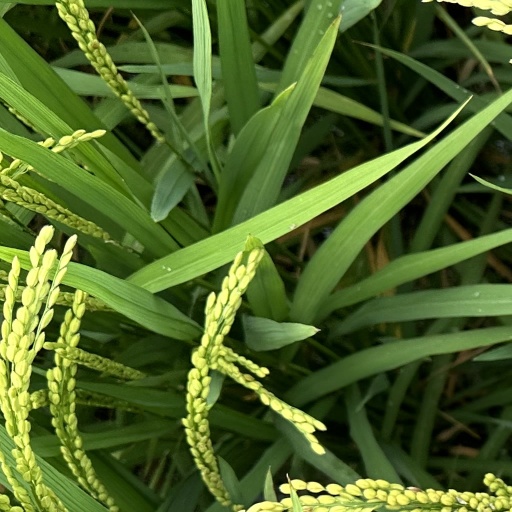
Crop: rice